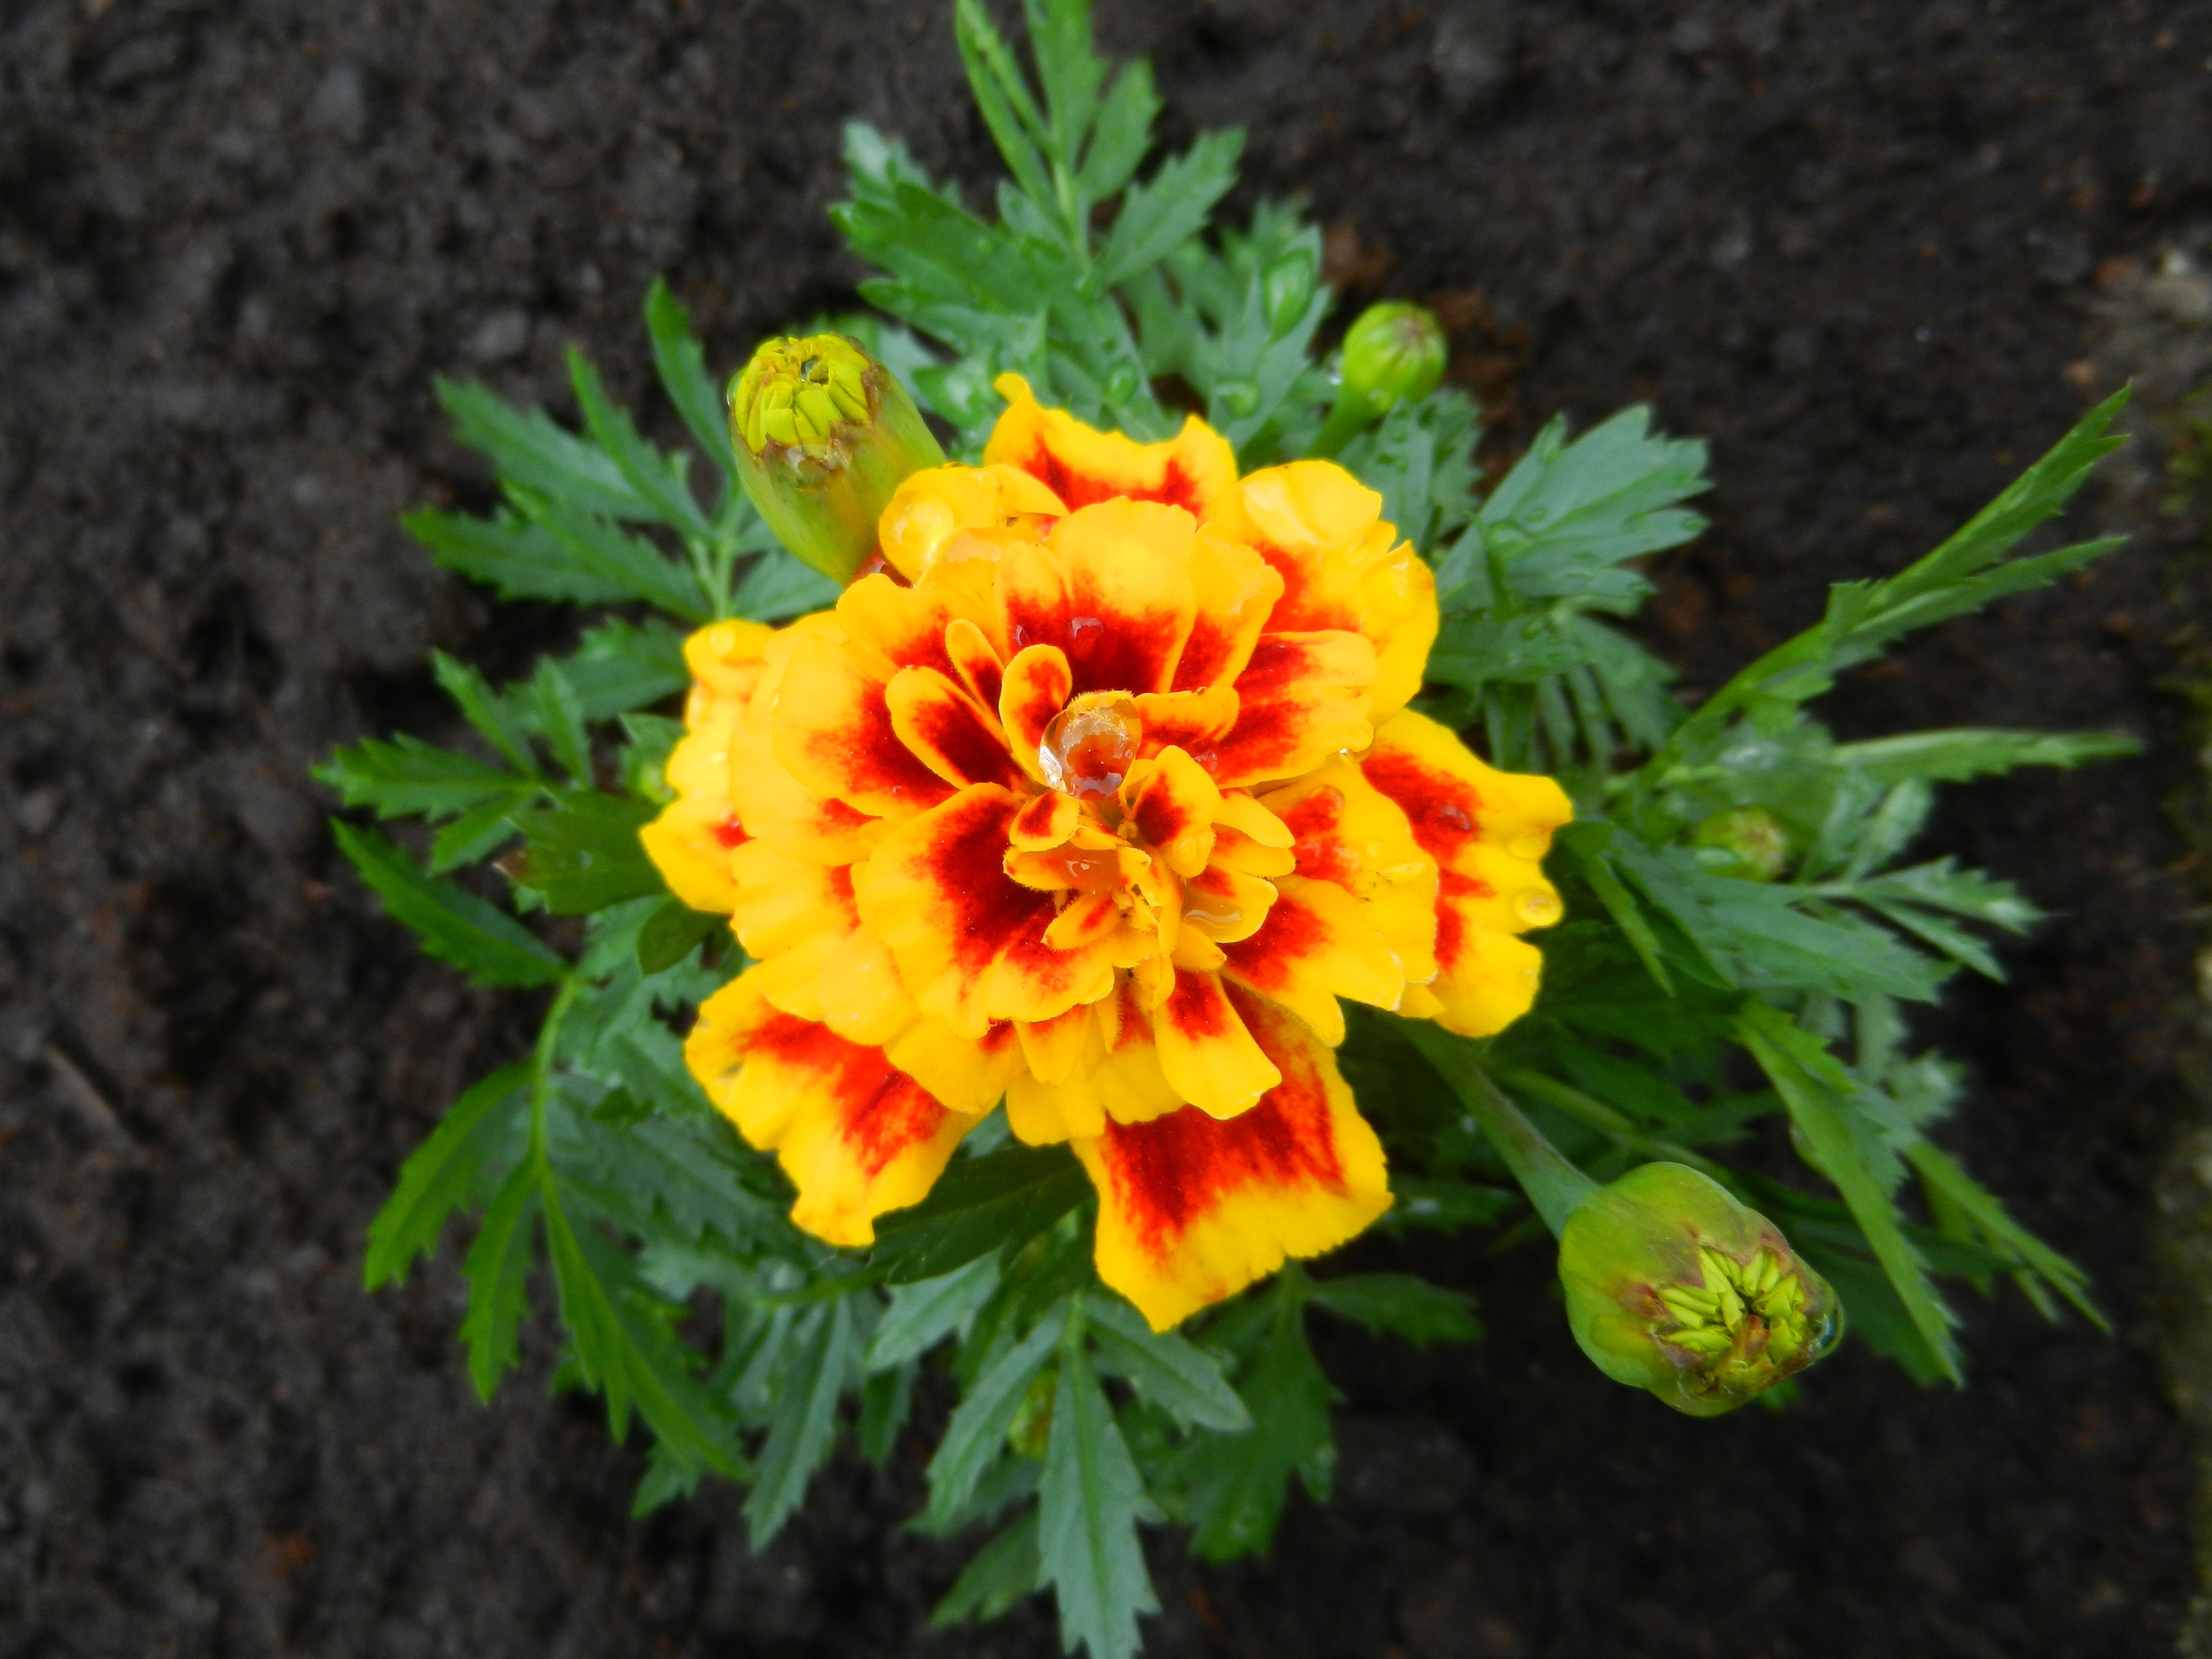
plant, leaf, flower, spring, vegetable, botany, yellow, garden, flora, wildflower, macro photography, flowering plant, daisy family, annual plant, land plant